Rådhusstræde 15

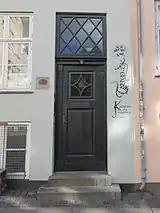
The main entrance

Rådhusstræde 15 is constructed with four storeys over a walk-out basement and is just three bays wide. The façade of the building was originally crowned by a gable, which was replaced by a full fourth storey in connection with a renovation of the building in 1888. The plastered façade is finished with a belt course between the ground floor and first floor, another one between the third and fourth floor, a sill course below the windows of the fourth floor and a cornice supported by corbels arranged in pairs below the roof. The main entrance is topped by a large transom window. Next to the main entrance is a plaque with the inscriptions "N. J. E.", a relief of a hat and the year "Anno 1729", commemorating master hatter Niels Jørgensen Egholm for whom the building was constructed. A four-bay, half-timbered perpendicular wing extends from the rear side of the building along the north side of a diminutive courtyard (light well) bounded on the other sides by some of the neighboring properties.The perpendicular wing is constructed with moderate cantilever on each storey.